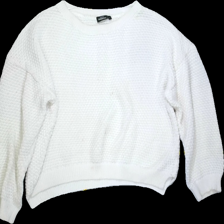
View: front
Type: Sweater
Category: Ladies
Brand: KappAhl
Colors: White
Material: 50% Cott 50% Acry
Pattern: Plain
Cut: c-collar
Size: L
Season: All
Trend: No trend
Stains: Yes
Price range: <50
Recommended usage: Export